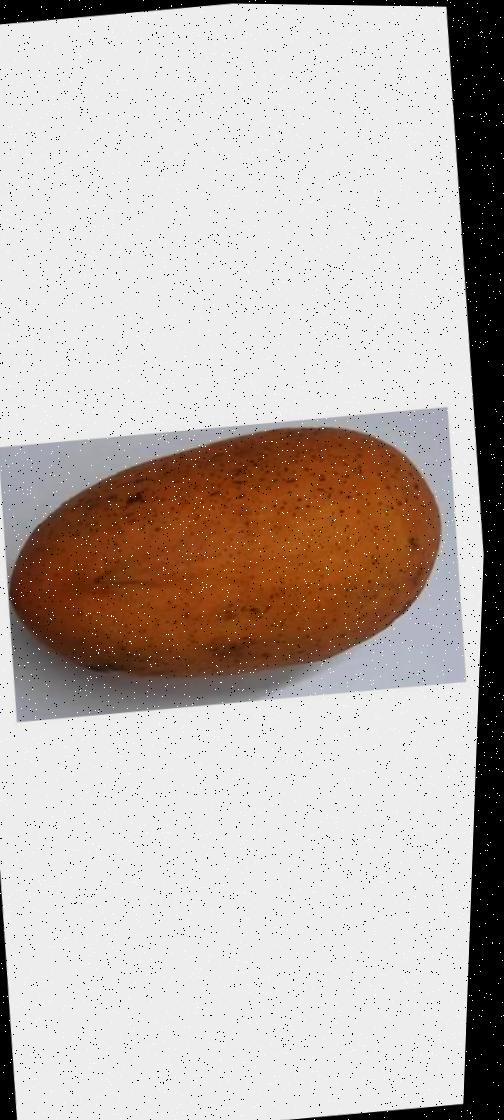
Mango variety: Ashshina Classic